Answer in natural language. Considering the relative positions, is Window above or below Newspaper? Choose between the following options: below or above
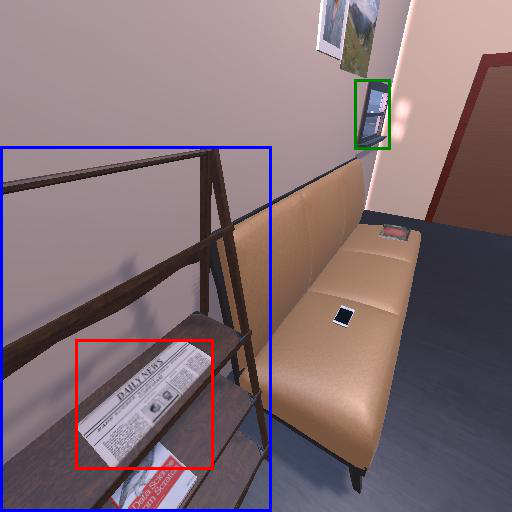
<answer>above</answer>